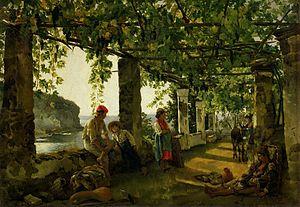
Sylvestre Chtchedrine, né le 2 février 1791 à Saint-Pétersbourg et mort le 8 novembre 1830 à Sorrente en Italie, est un peintre russe, paysagiste.